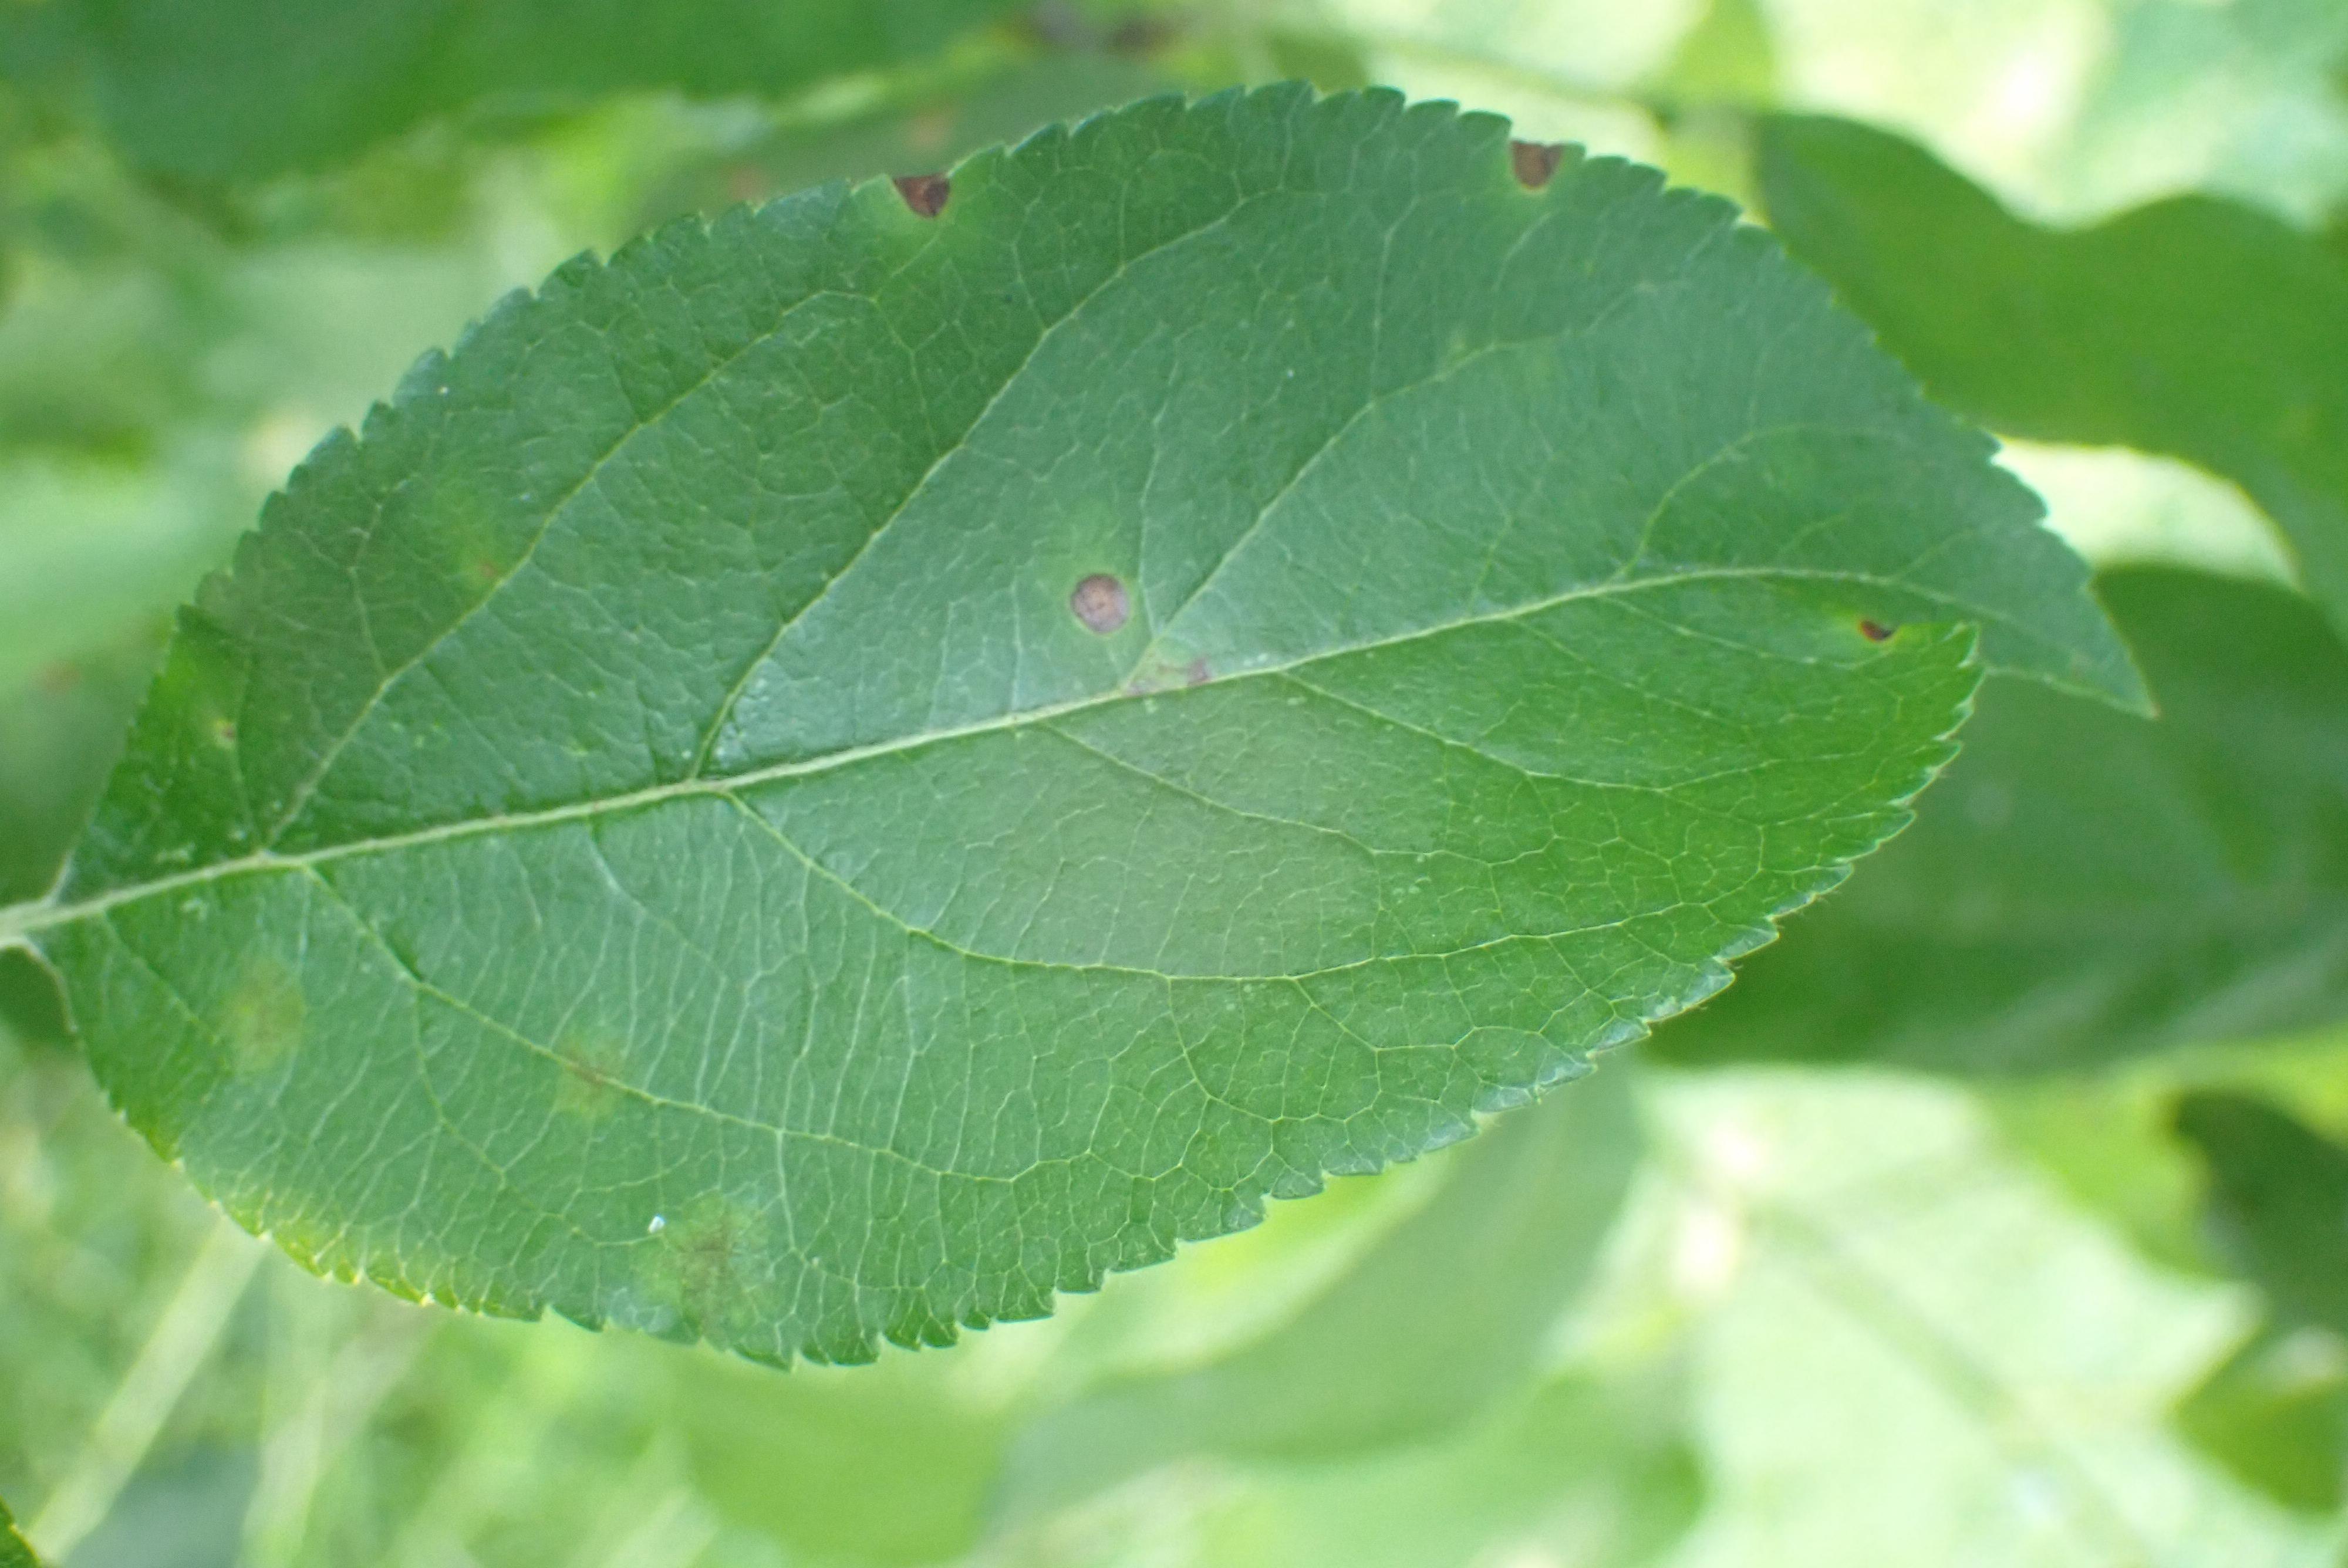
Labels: scab, frog_eye_leaf_spot